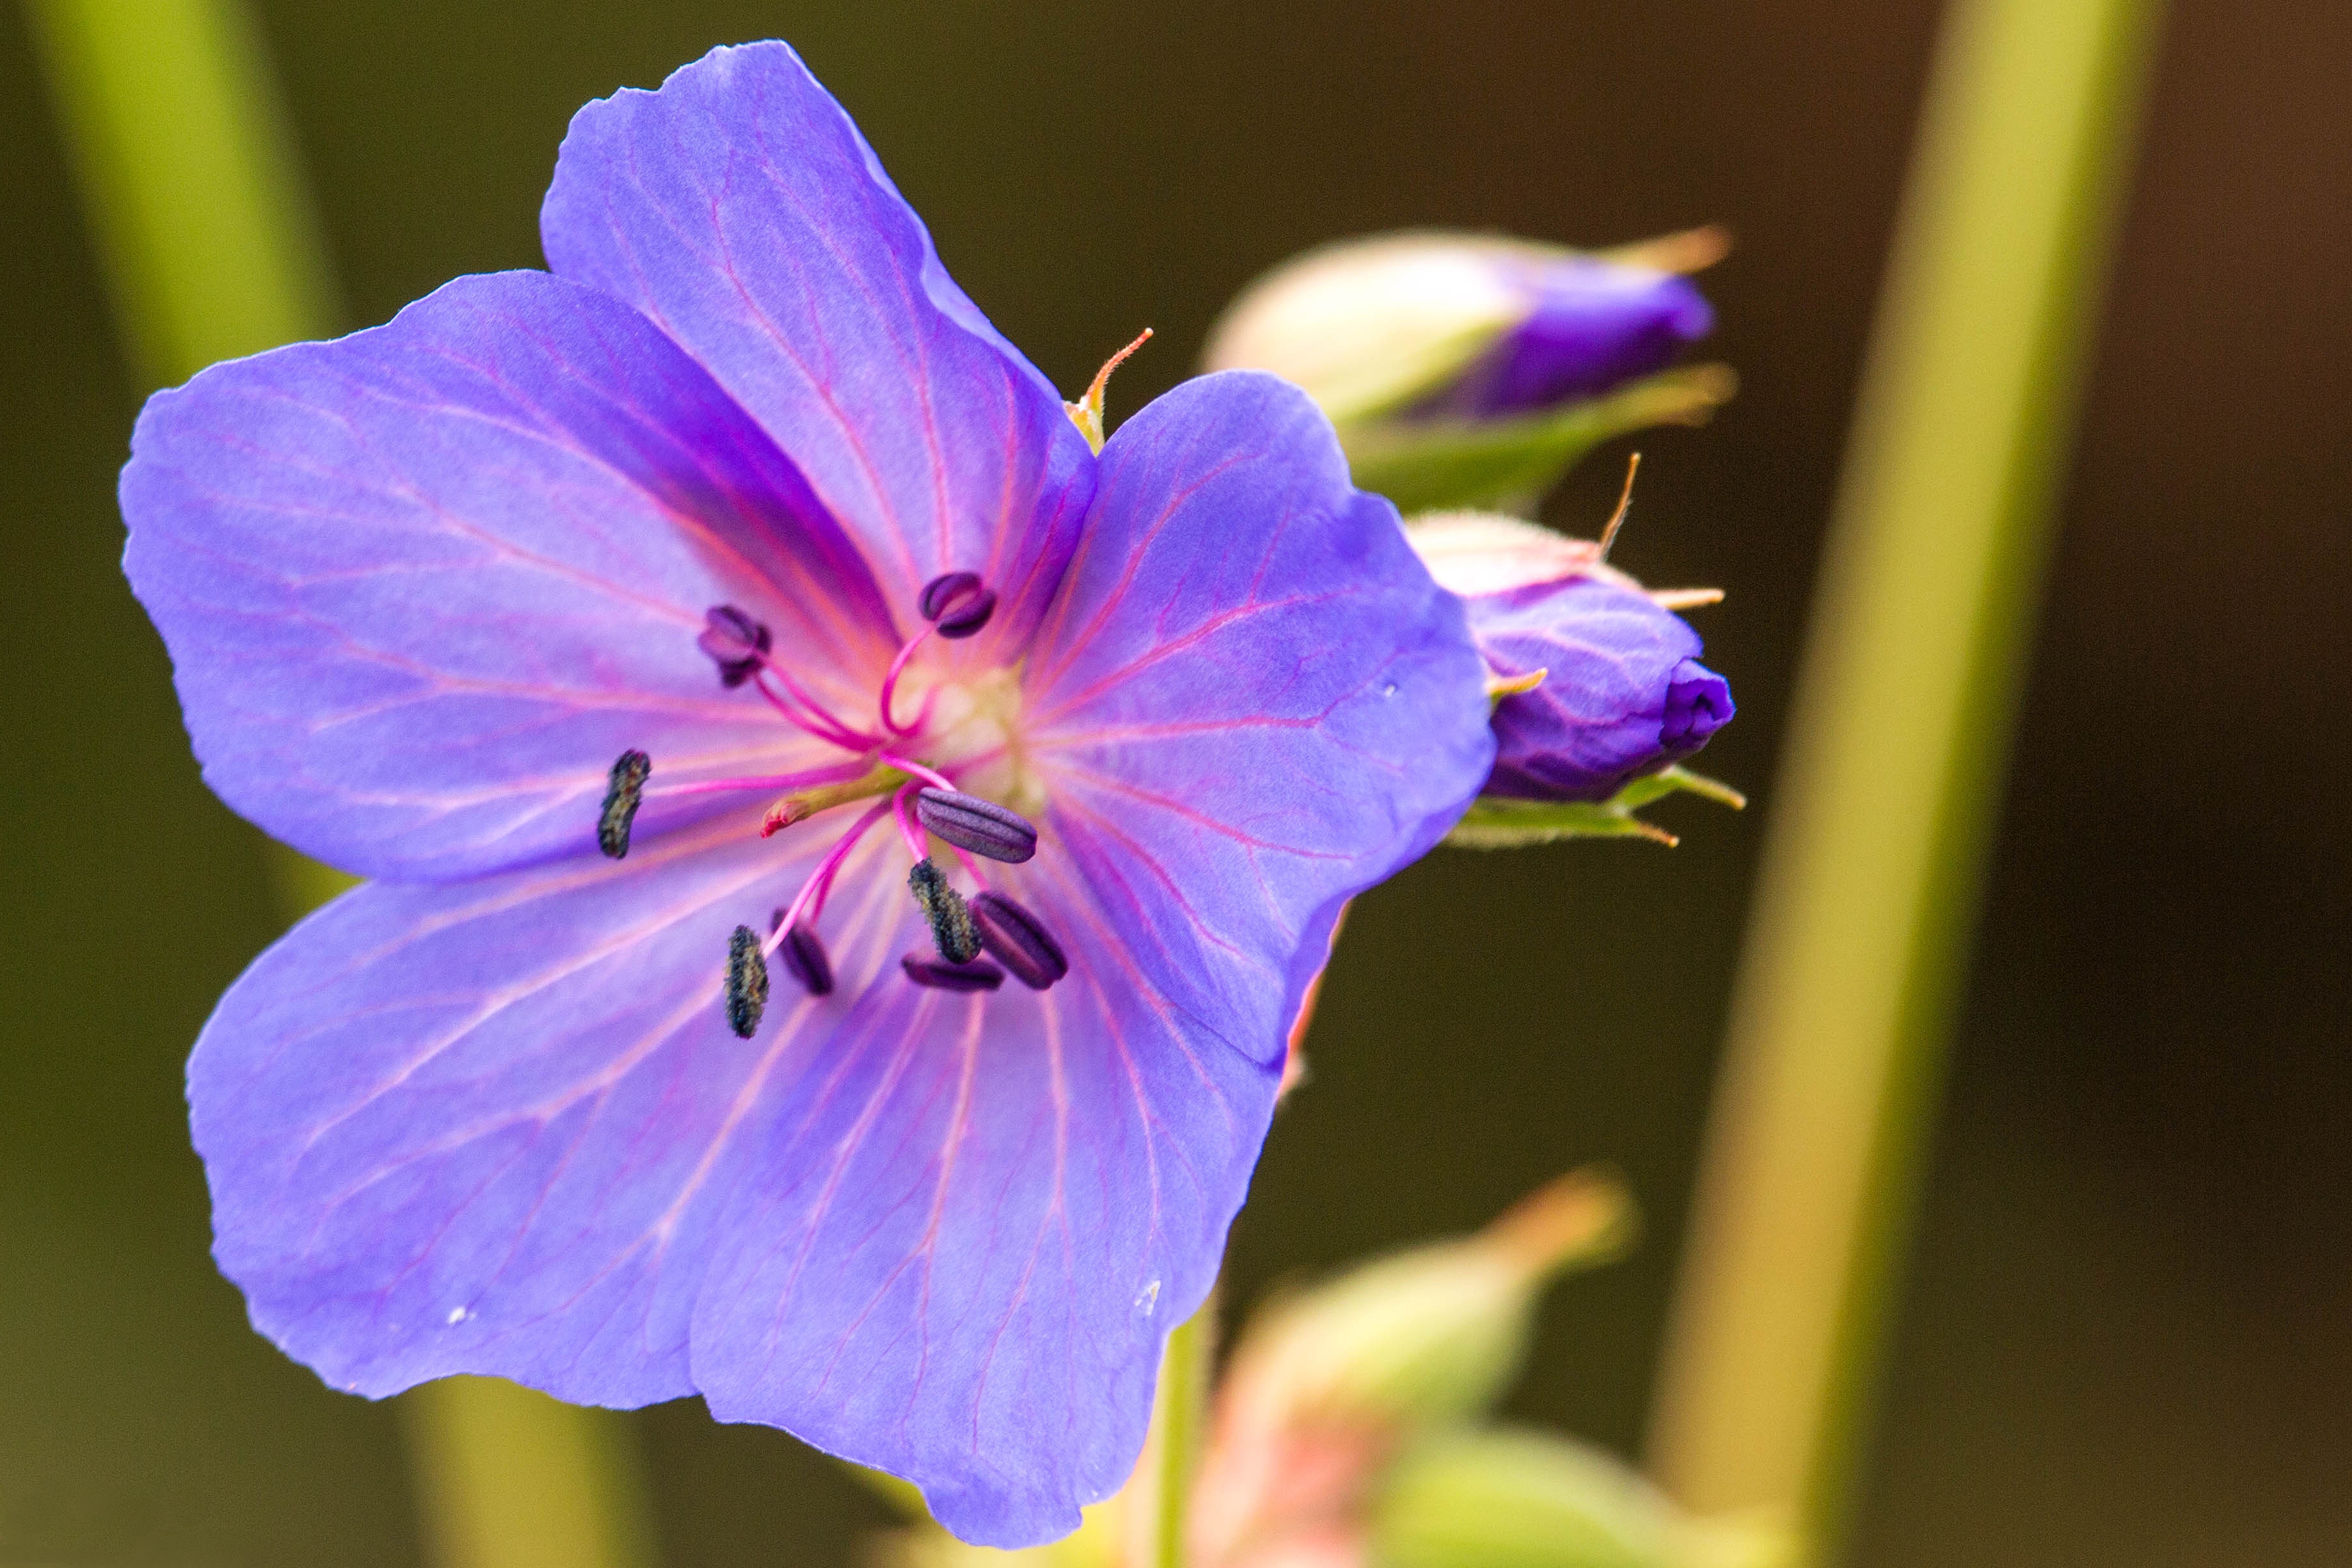
nature, blossom, plant, photography, flower, purple, petal, bloom, botany, close, flora, wildflower, close up, eye, purple flower, macro photography, flower purple, flowering plant, red purple, plant stem, land plant, violet family